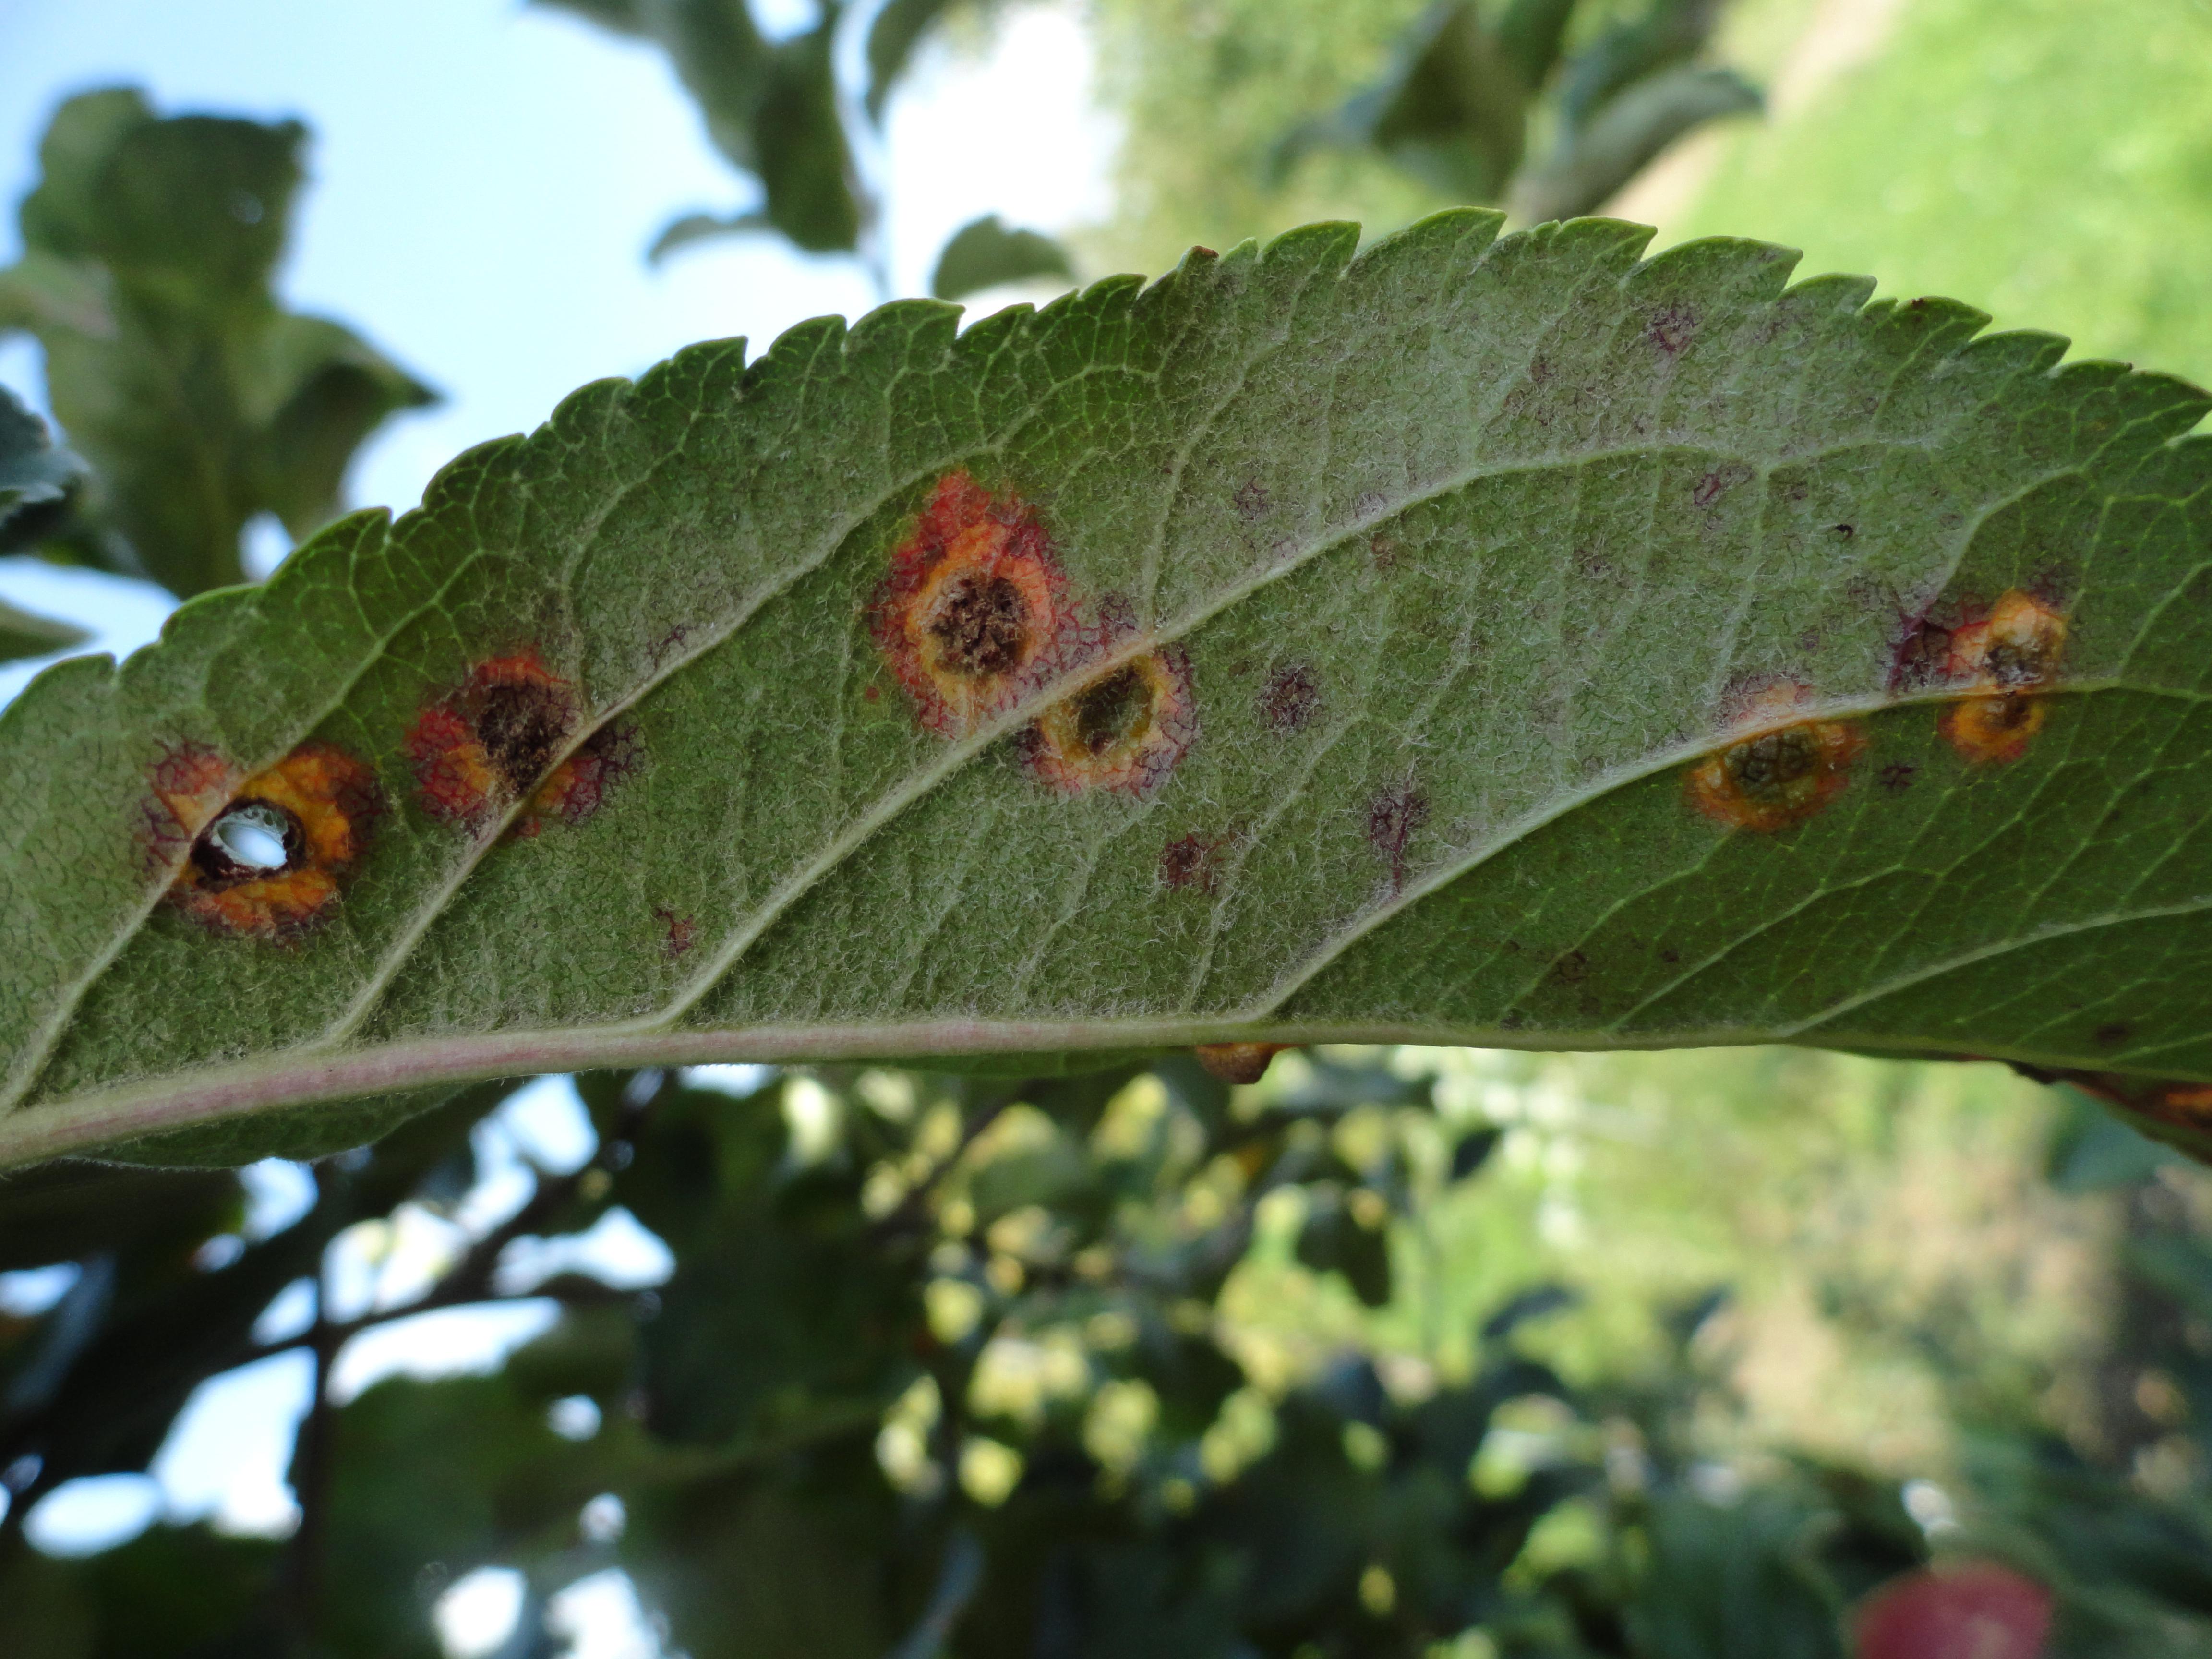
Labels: rust